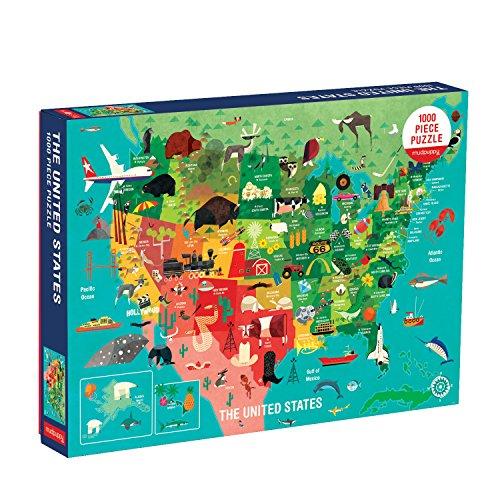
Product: Mudpuppy United States Puzzle, 1,000 Pieces, 27”x20” – Perfect for Ages 8-99+ - Great Family Puzzle to Enjoy Together – Finished Puzzle Shows Vibrant Illustrations of The Attributes of The 50 States
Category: Toys & Games | Puzzles | Jigsaw Puzzles
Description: EACH STATE IS UNIQUE: Creatively designed, the puzzle features vibrant illustrations of the attributes of the 50 states.
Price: $14.81
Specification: ProductDimensions:27x20x0.1inches|ItemWeight:1.5pounds|ShippingWeight:1.5pounds(Viewshippingratesandpolicies)|DomesticShipping:ItemcanbeshippedwithinU.S.|InternationalShipping:ThisitemcanbeshippedtoselectcountriesoutsideoftheU.S.LearnMore|ASIN:0735353247|Itemmodelnumber:9780735353244|Manufacturerrecommendedage:8yearsandup